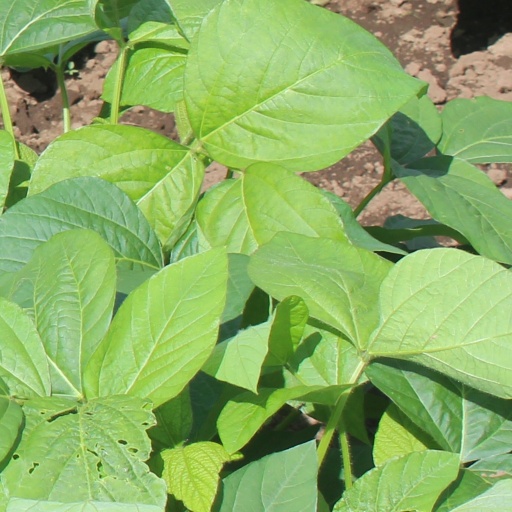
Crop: soybean